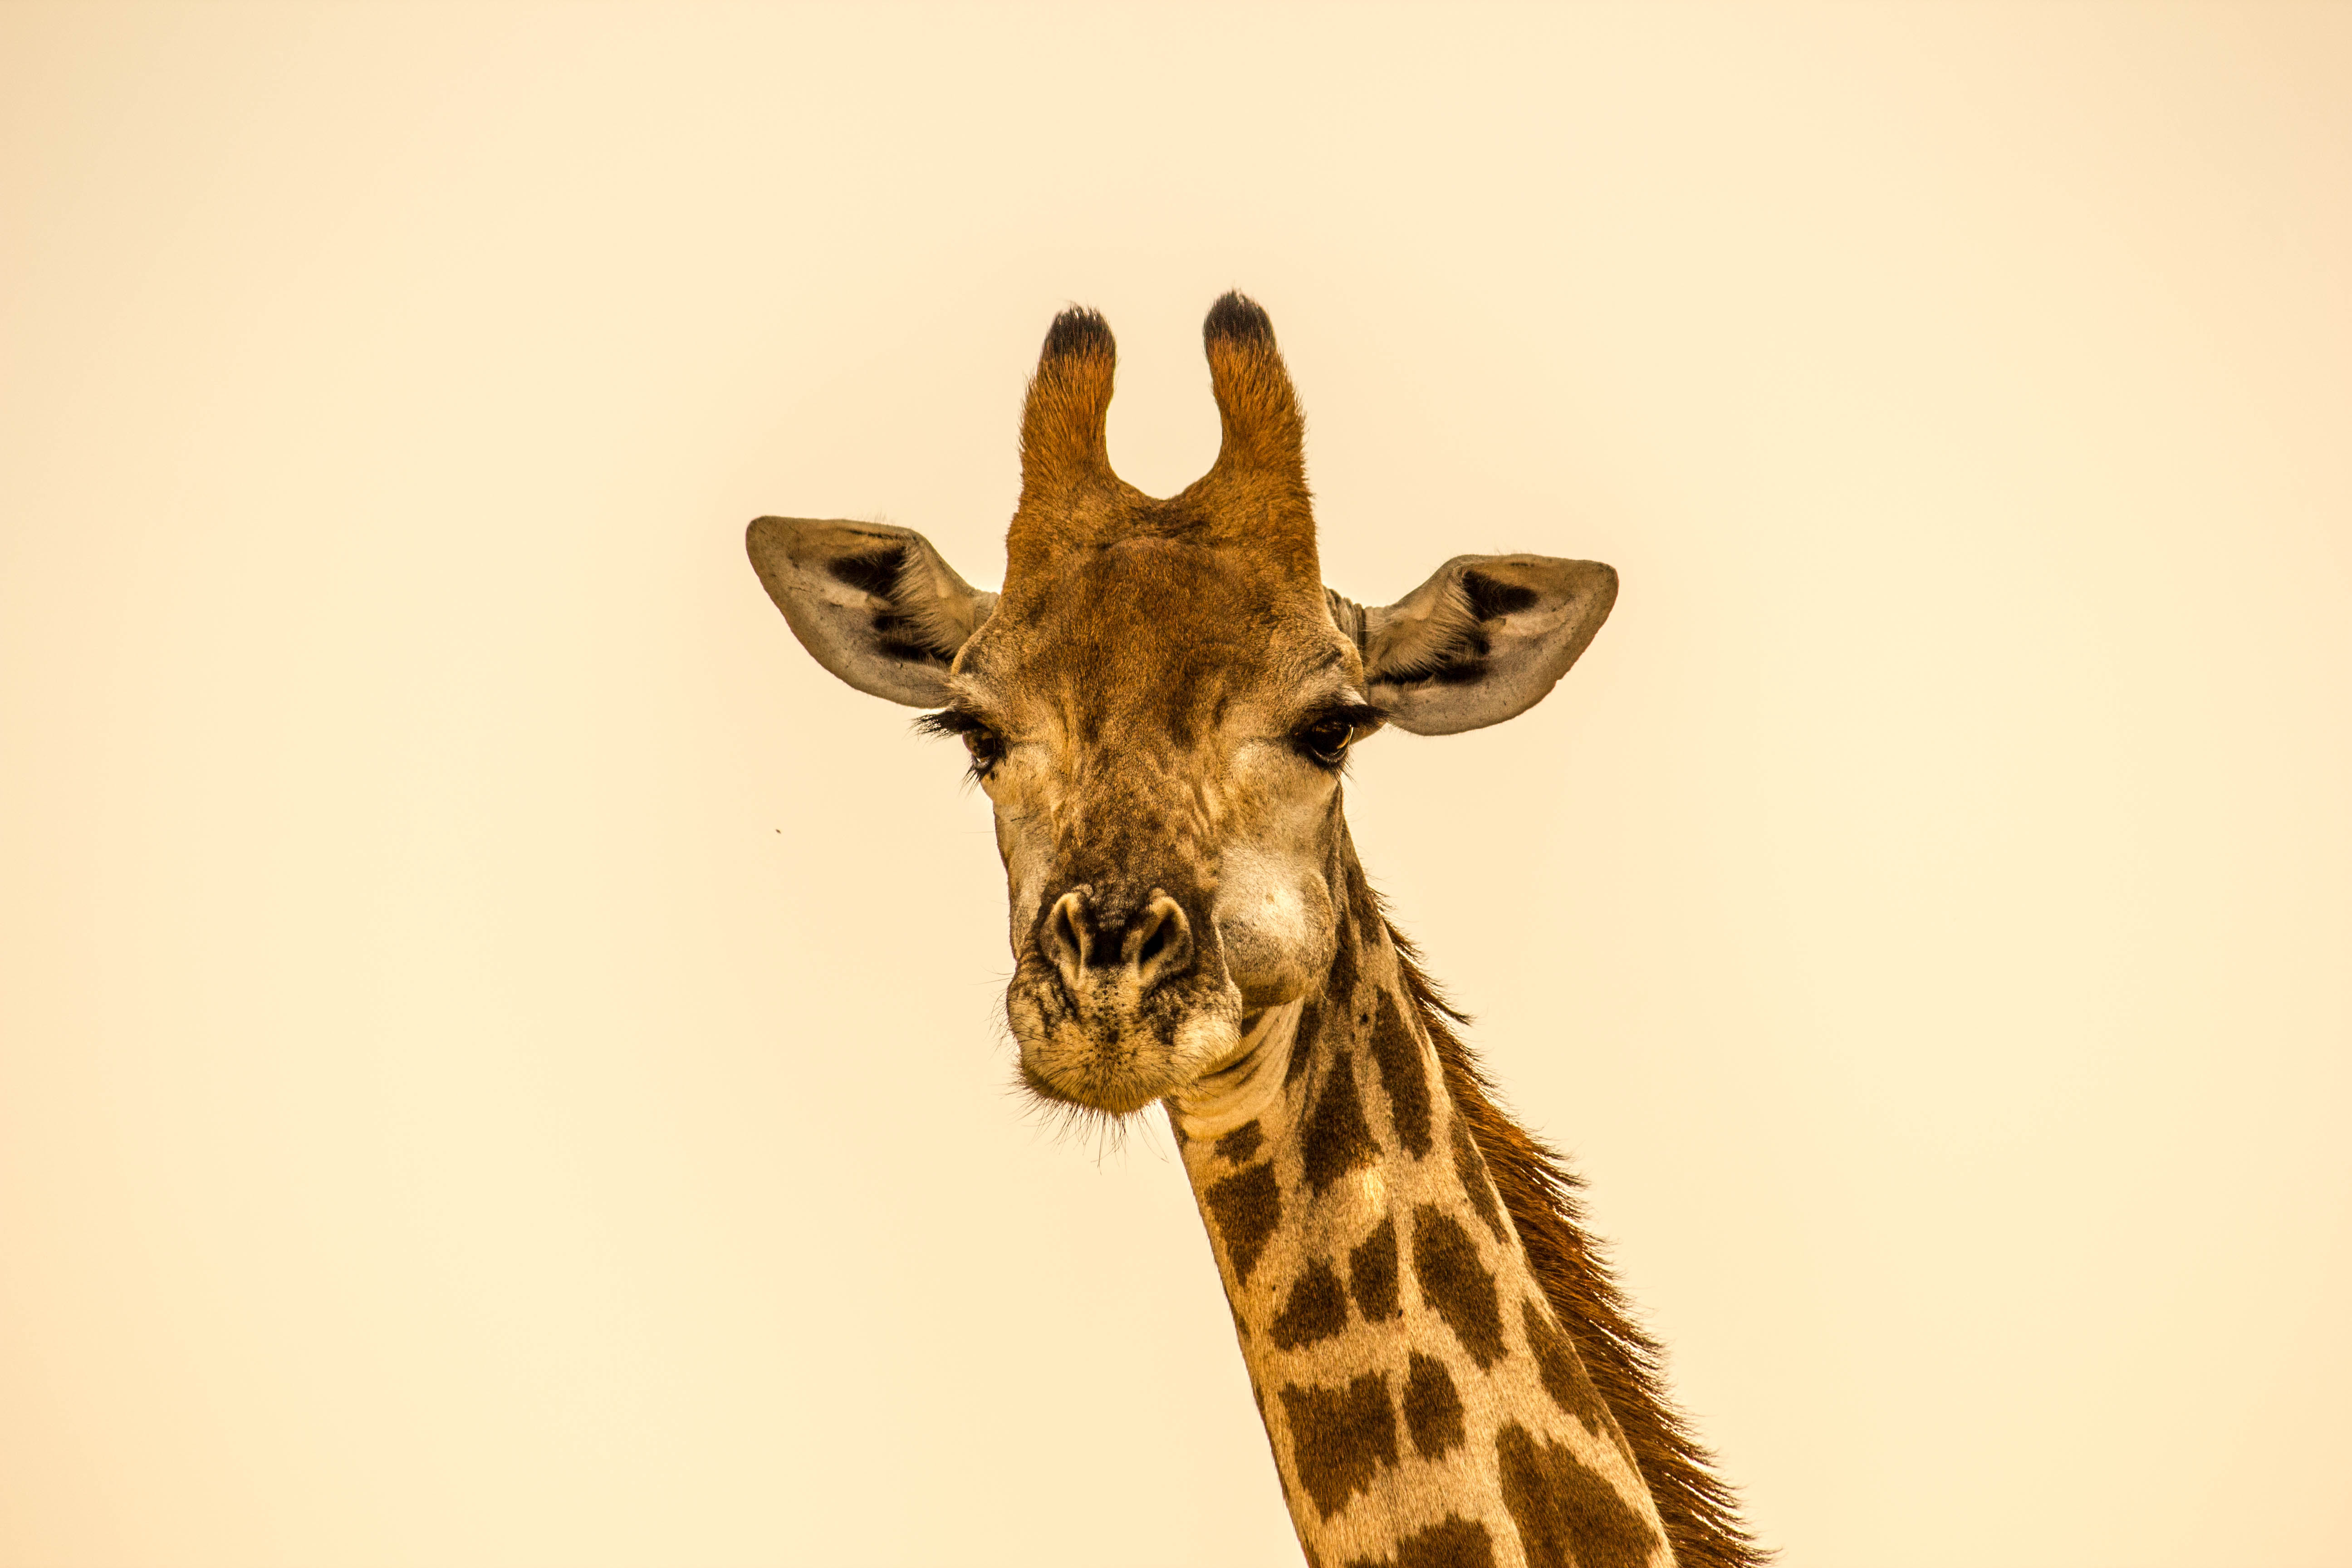
wildlife, mammal, fauna, giraffe, vertebrate, giraffidae